Harvard College v. Amory

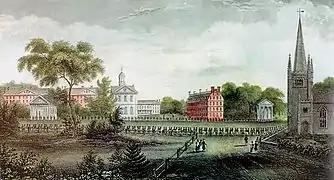

Harvard College v. Amory 26 Mass (9 Pick) 446 (1830) is a US trusts law case, which repeated the famous formulation of the "prudent man rule", that people in charge of other people's money must exercise due care and skill, and look after the money as if it were their own.